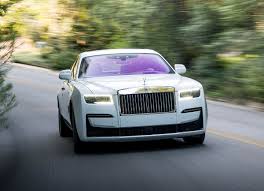
Label: noambulance